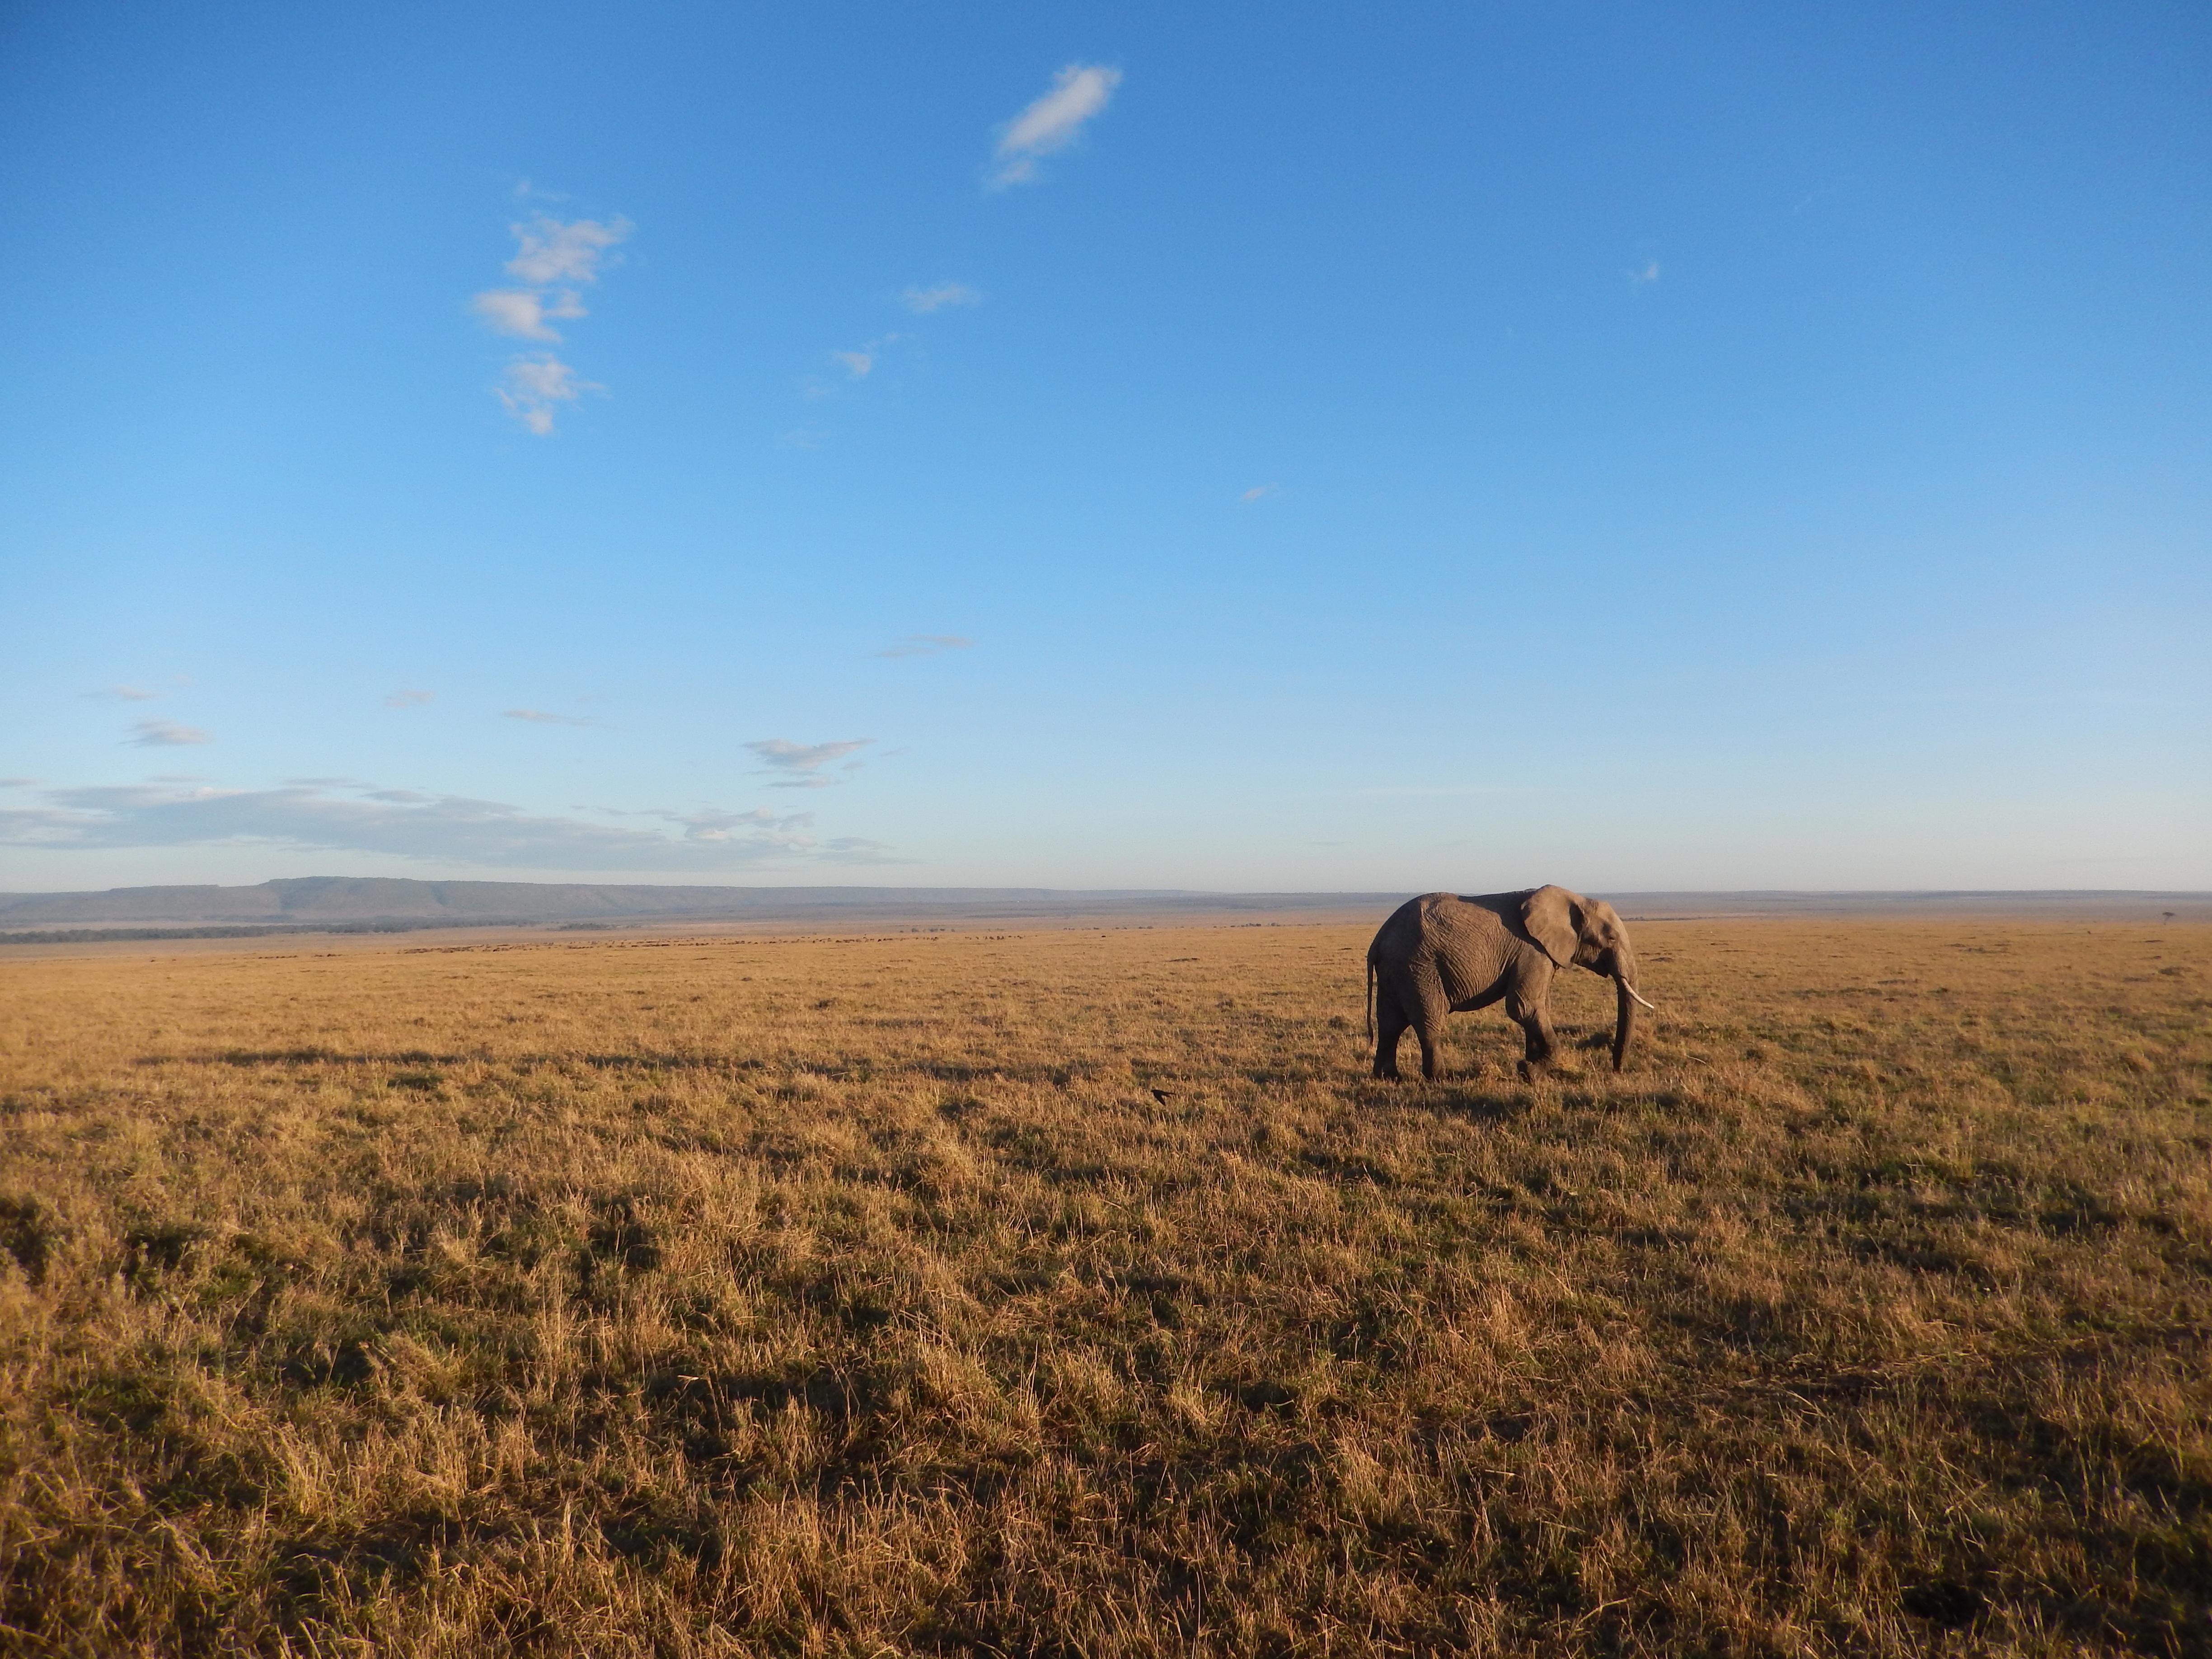
landscape, horizon, wilderness, field, prairie, adventure, wildlife, herd, pasture, grazing, savanna, plain, elephant, grassland, plateau, wide, habitat, safari, ecosystem, tundra, steppe, wild live, savanah, natural environment, grass family, ecoregion, sky africa